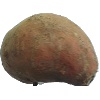
Label: potato_sweet